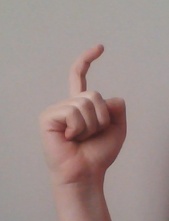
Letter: ra